Private Property (2022 film)

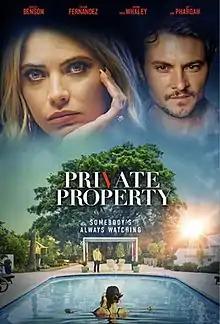
Official release poster

Private Property is a 2022 American thriller film directed by Chadd Harbold and starring Ashley Benson and Shiloh Fernandez. It is a remake of the 1960 film of the same title.